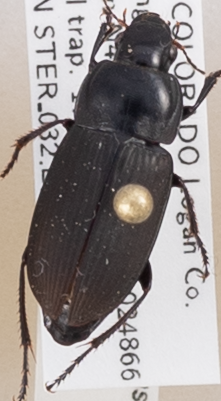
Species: Anisodactylus carbonarius
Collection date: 2019-04-17
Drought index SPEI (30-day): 0.272
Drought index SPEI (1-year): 1.22
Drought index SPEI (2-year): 0.54